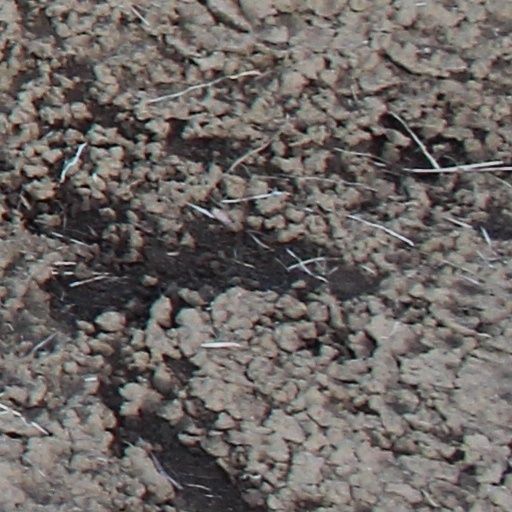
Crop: wheat